Nina Stanisavljević

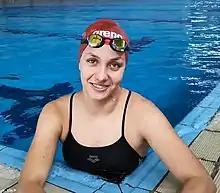
Stanisavljević in 2019

Nina Stanisavljević (born 17 May 2004) is a Serbian swimmer. She competed in the women's 50 metre freestyle event at the 2020 European Aquatics Championships, in Budapest, Hungary.